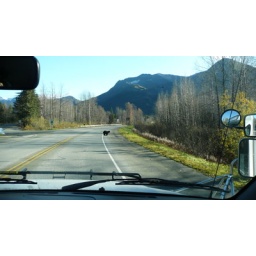
black bear in Girdwood